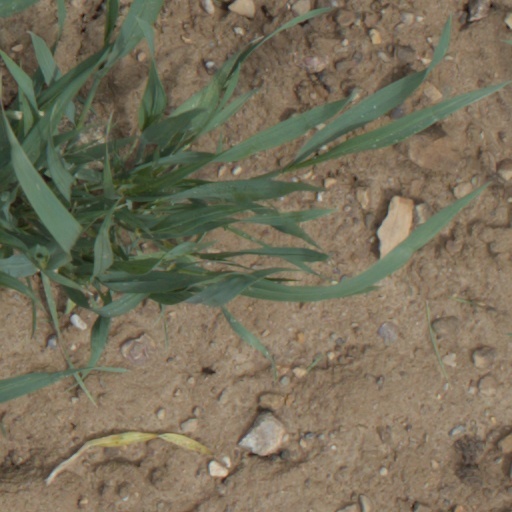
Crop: wheat